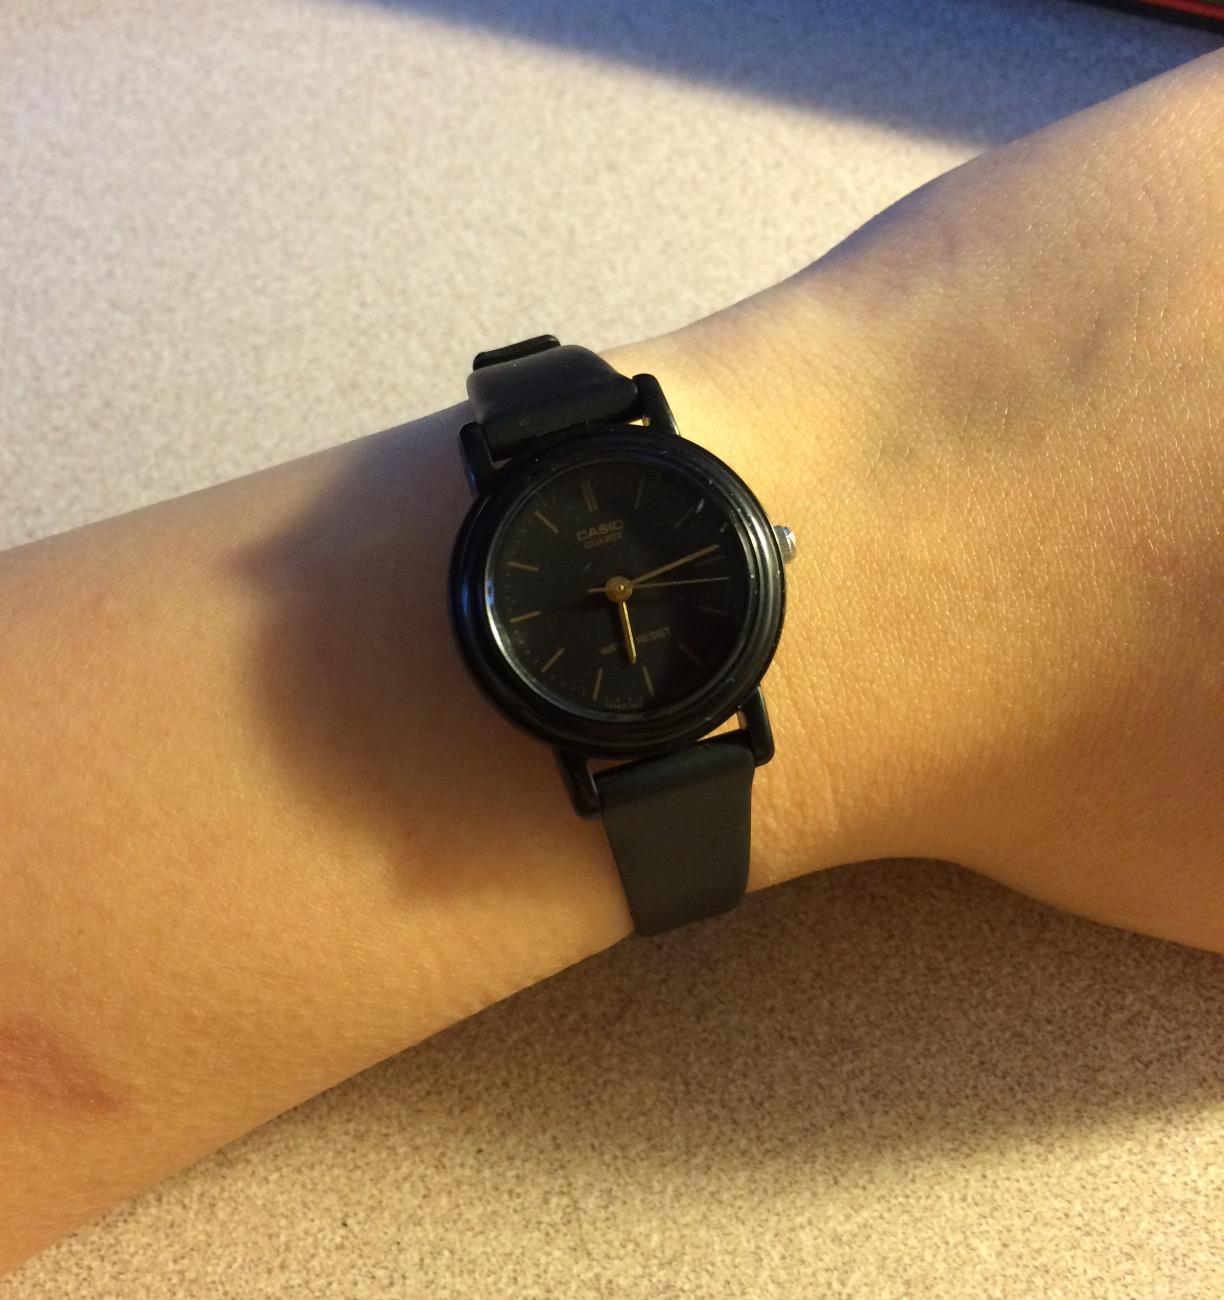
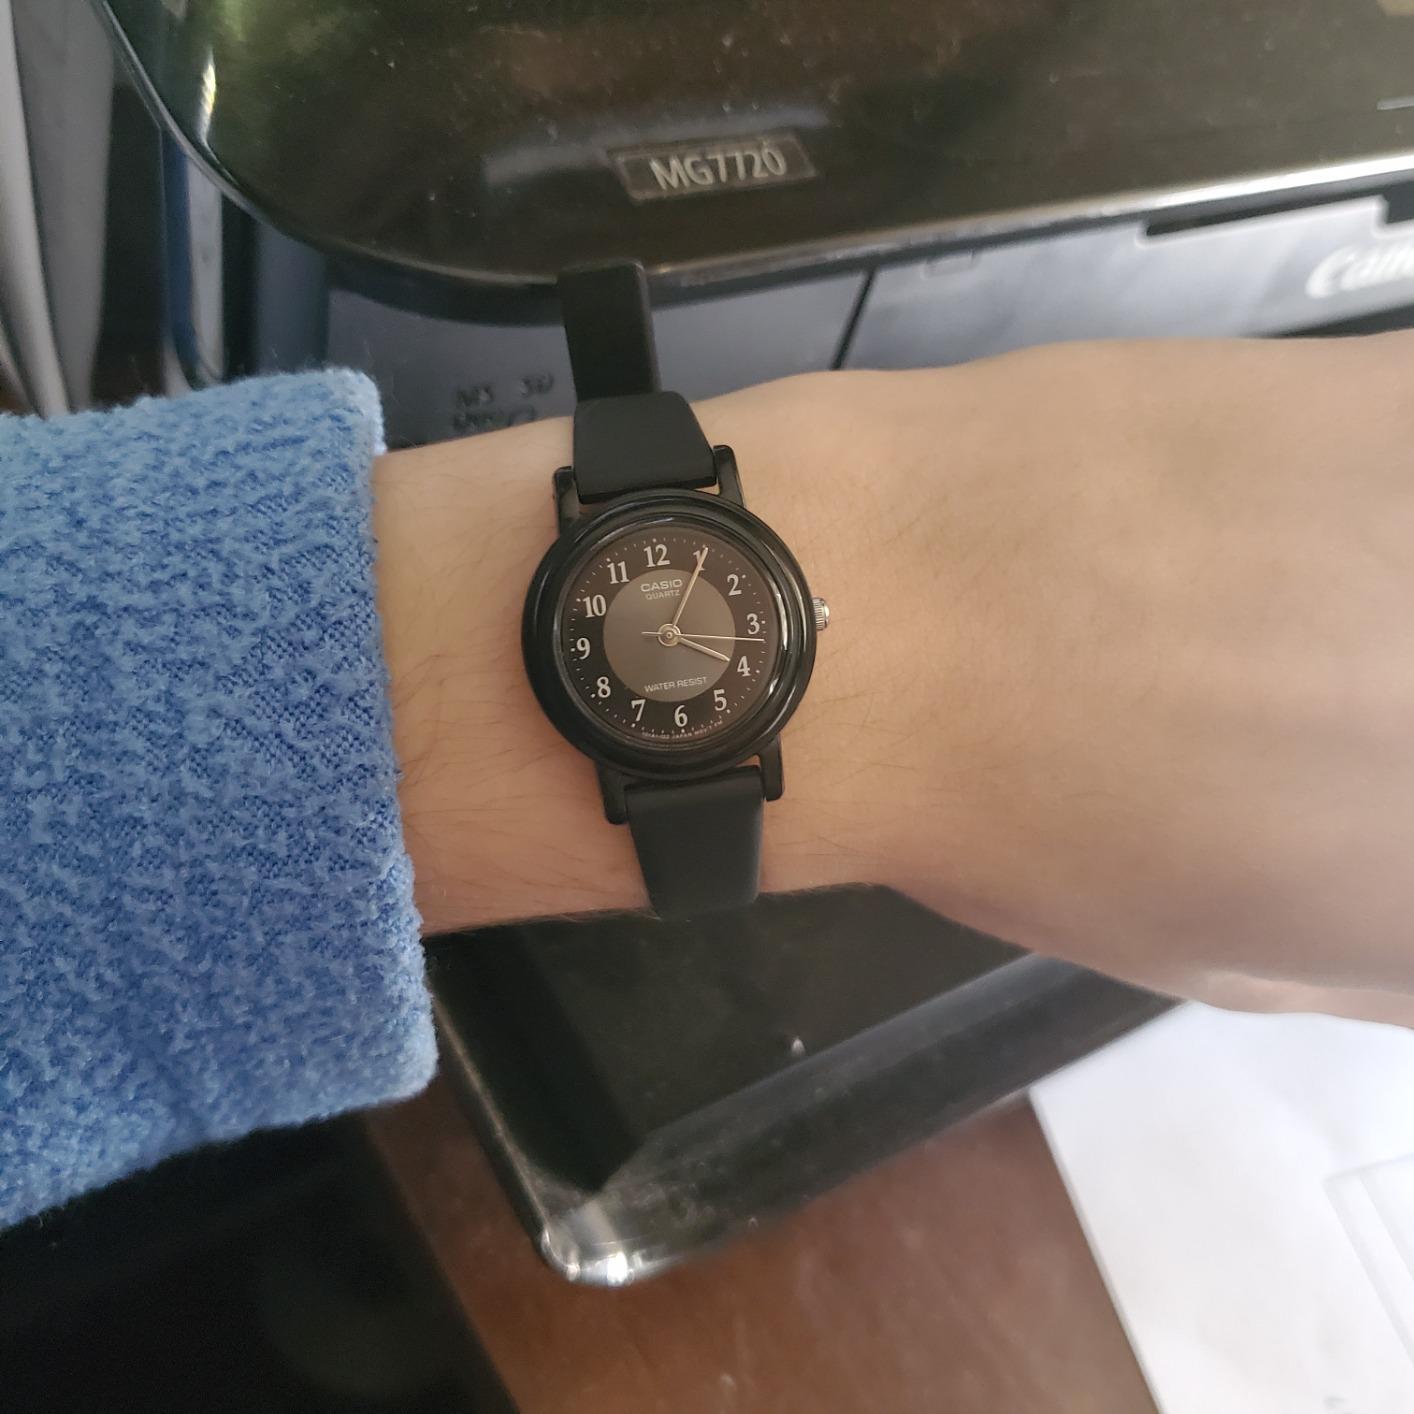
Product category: accessories_watch
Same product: no